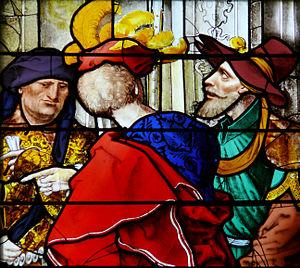
Paris - Eglise Saint-Gervais-Saint-Protais - La Sagesse de Salomon - Personnages du jugement
Le vitrail La Sagesse de Salomon, réalisé en 1531, se trouve dans une chapelle latérale Saint-Jean-Baptiste, côté sud, de l'église Saint-Gervais-Saint-Protais. Il a été réalisé par le maître verrier Jean Chastellain sur un carton de Noël Bellemare. Le vitrail est restauré en 1868 par le peintre-verrier Joseph Félon. Il a indiqué à la base du vitrail l'attribution, habituelle au XIXᵉ siècle, à un Robert Pinaigrier, peintre sur verre qui n'a jamais existé.